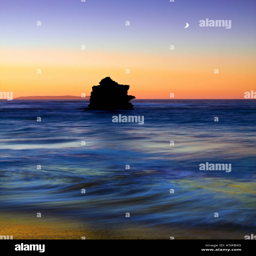
a twilight view looking from a city on the the coast